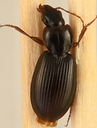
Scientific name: Synuchus impunctatus
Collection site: University of Notre Dame Environmental Research Center NEON (UNDE), plot UNDE_001